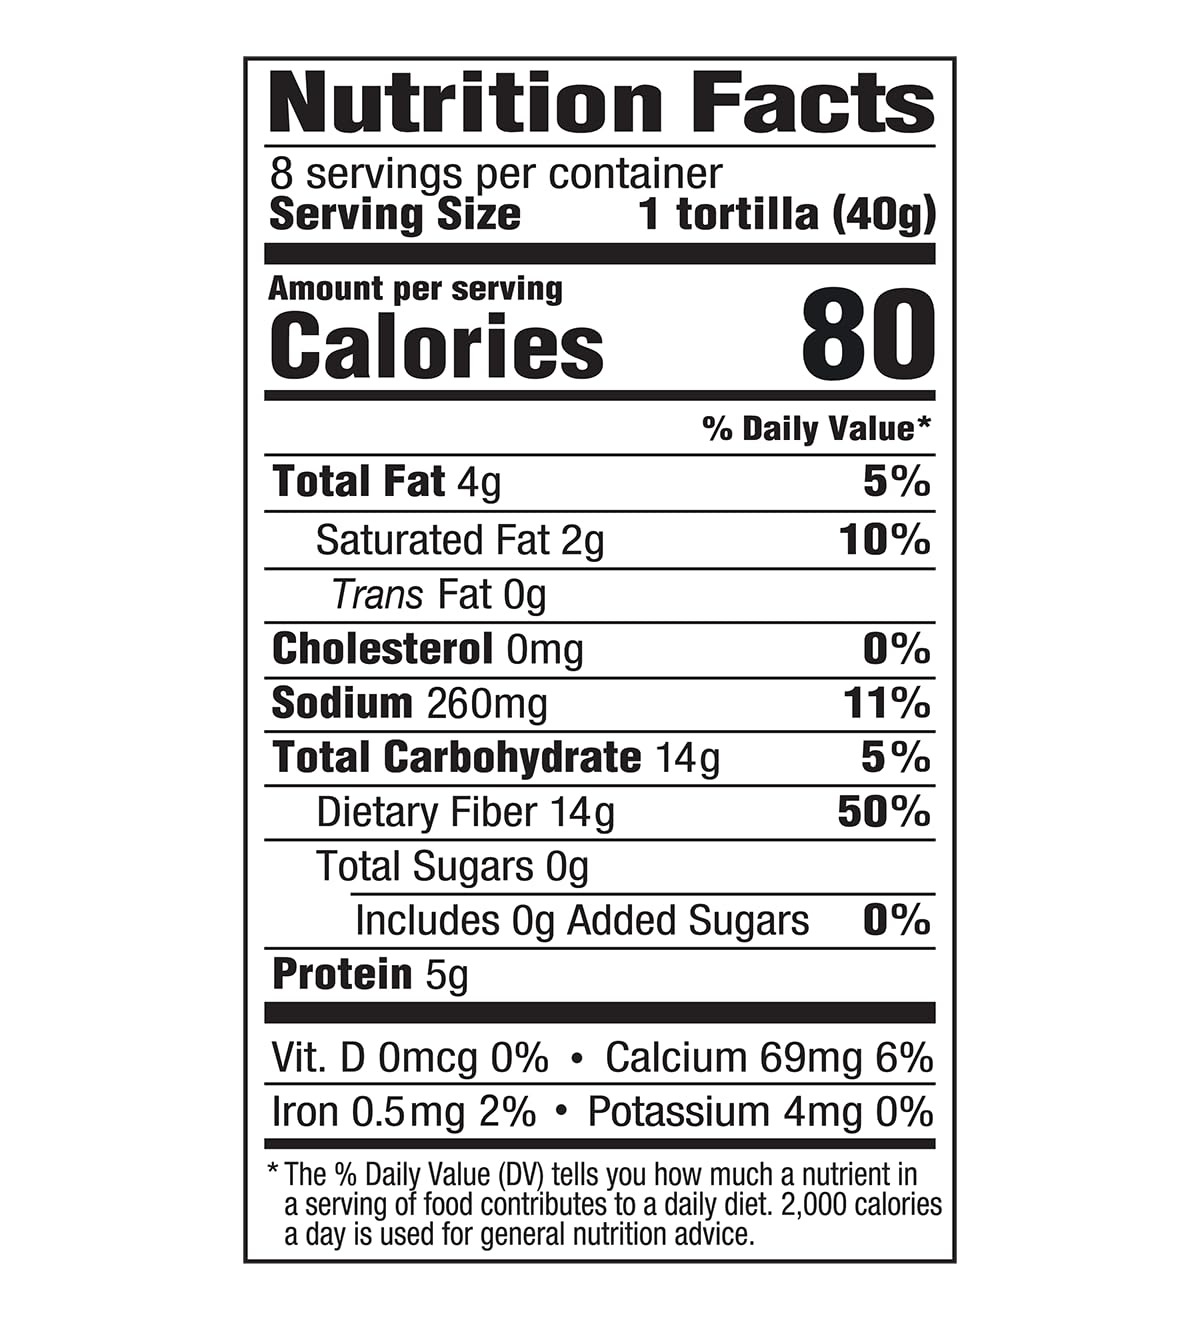
Item Name: Mission Zero Net Carbs Original Flour Tortillas, 8 Count, 8" Soft Taco - 4 Packs (32 Tortillas) with ValorServe™ Mini Kitchen Utensil - Keto Friendly Low Carb Tortillas
Bullet Point 1: 🌮 Four 8-count packages of Mission Zero Net Carbs Soft Taco Flour Tortillas
Bullet Point 2: 🌮 8" Diameter Soft Taco Size
Bullet Point 3: 🌮 0g of net carbohydrates per serving
Bullet Point 4: 🌮 Zero sugar and no trans fat or cholesterol
Bullet Point 5: 🌮 Delicious addition to all of your favorite low carb recipes
Bullet Point 6: 🌮 One Ultra Flexible ValorServe Mini Kitchen Utensil from an assortment - perfect for fun & easy food prep
Value: 45.16
Unit: Ounce

Price: 31.95